William J. Graney

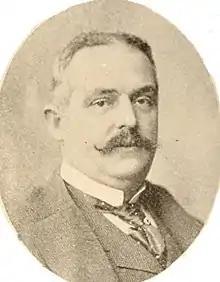
William J. Graney (1900)

William J. Graney (May 5, 1858 – May 26, 1913) was an American politician from New York.